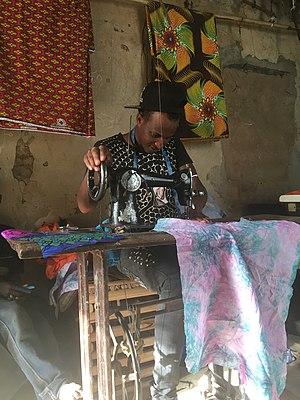
La Gambie ne recèle pas de minéraux importants ou d'autres ressources naturelles et sa base agricole est limitée.